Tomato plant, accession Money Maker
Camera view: tilt-top (135 deg); turntable rotation: 90 degrees
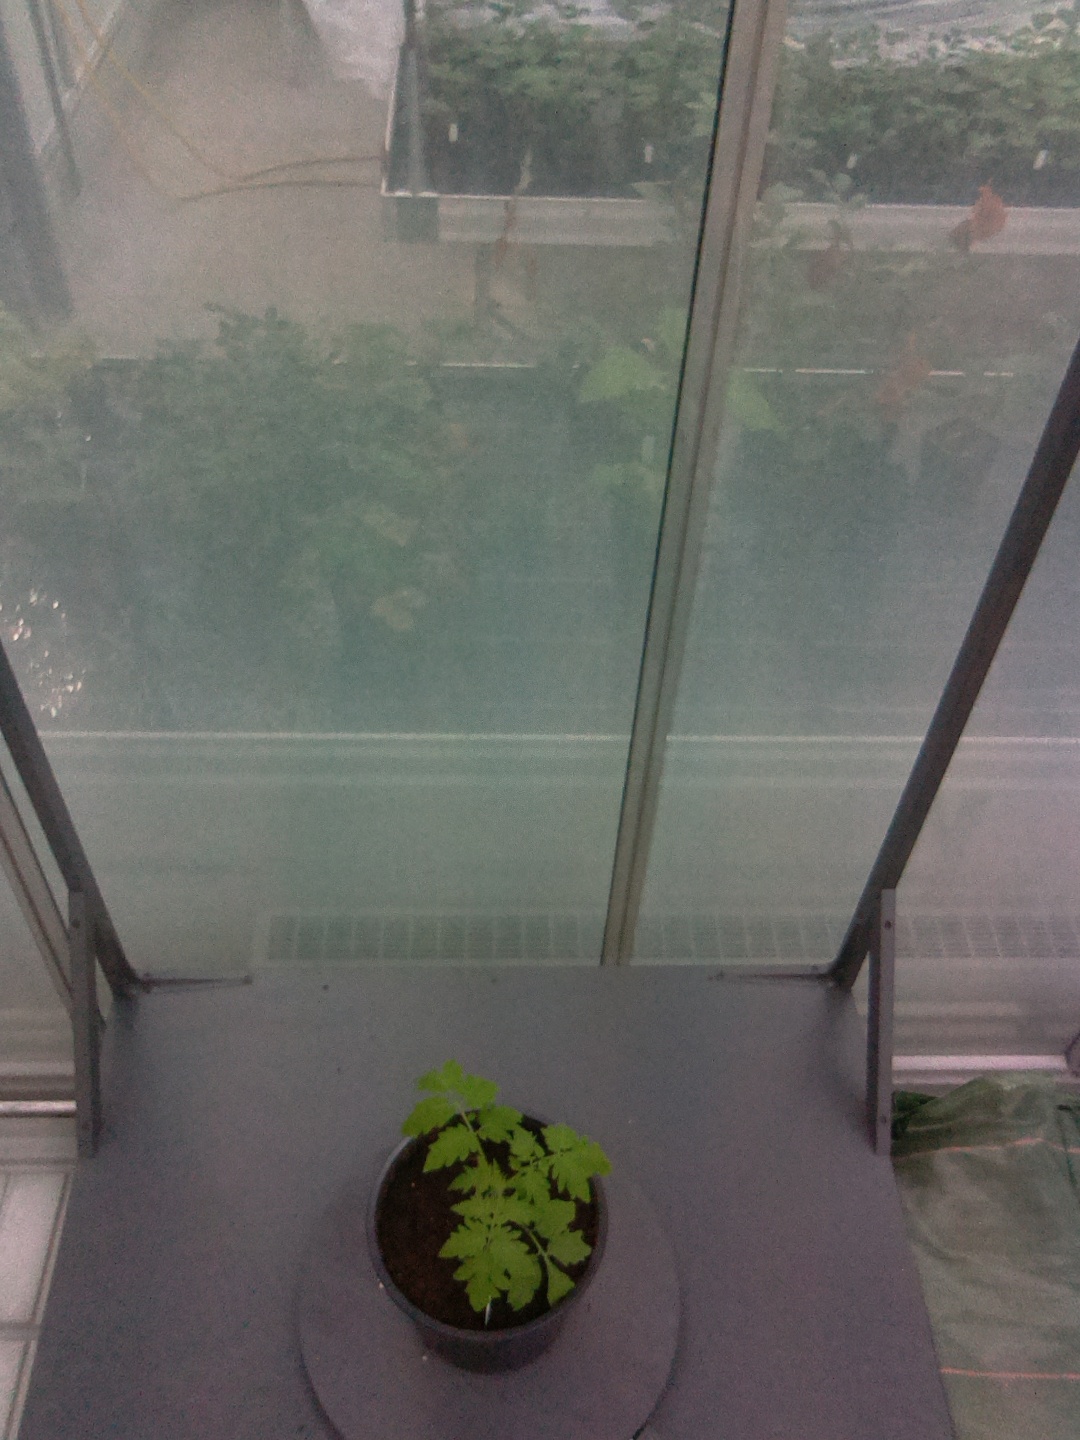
BBCH growth stage 13: 6 of true leaves visible